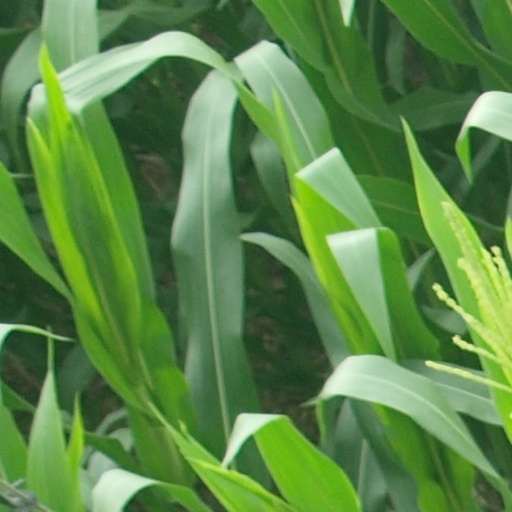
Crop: maize; corn